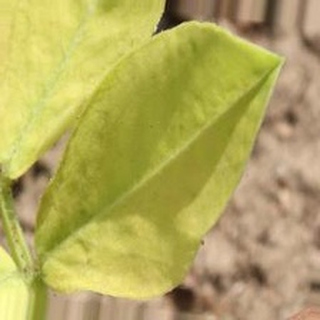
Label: groundnut_nutrition_deficiency